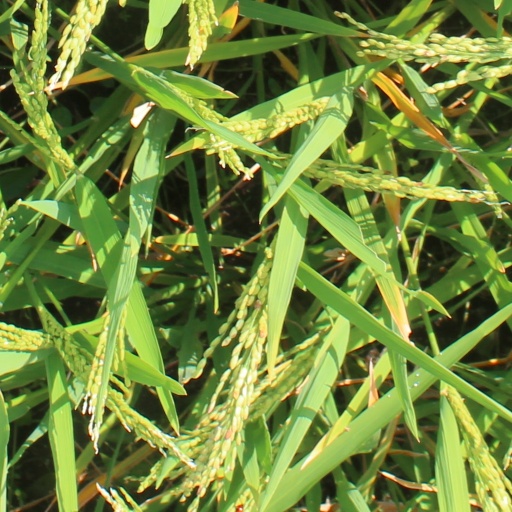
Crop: rice